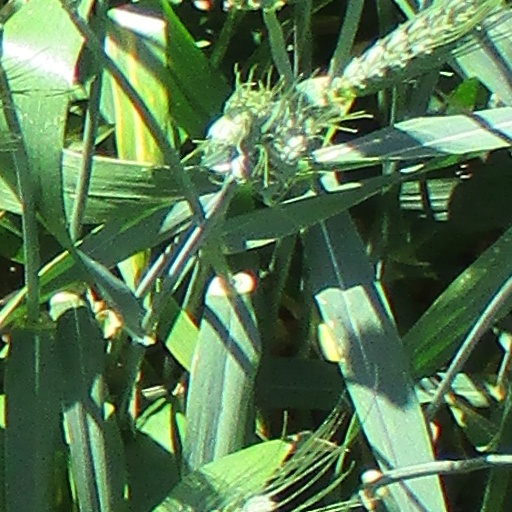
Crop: wheat